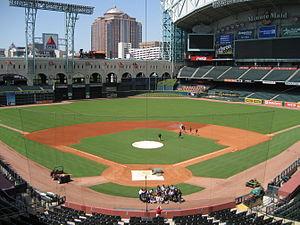
Ce qui suit est une liste des stades de la ligue majeure de baseball, leur emplacement, leur première année d’utilisation et les équipes qui y évoluent.